Montshire Museum of Science

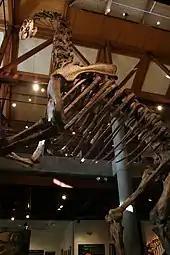

The museum, including the building and nature trails, is located on over of land. It has over 150 exhibits relating to the natural and physical sciences, ecology, and technology. Its live animal exhibits include a hive of honeybees that is connected to the outdoors, a colony of leafcutter ants, and aquariums that feature life in local waters.